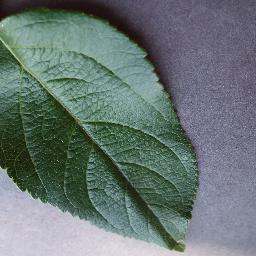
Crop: apple
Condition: healthy